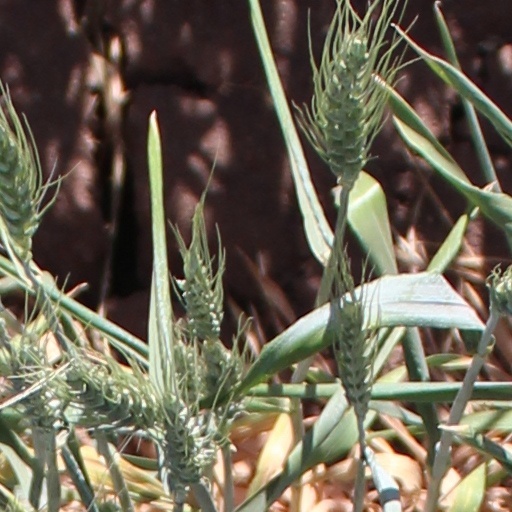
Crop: wheat